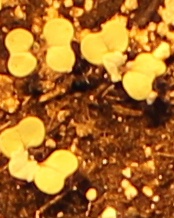
Label: Canola